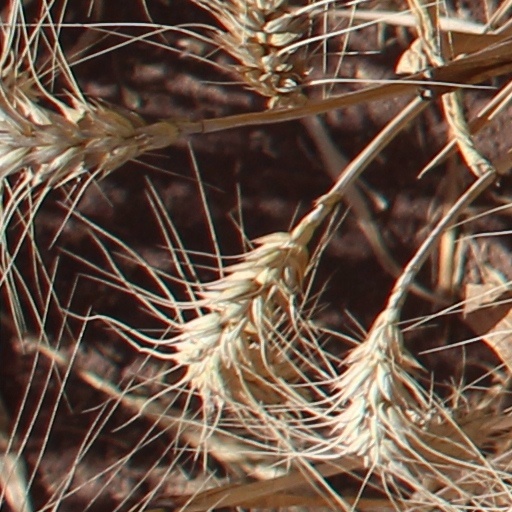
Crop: wheat